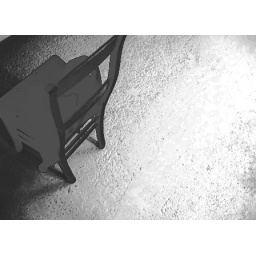
This chair is a part of a set of eight standin around a table in a loft in Molenbeek, near Etangs Noirs.